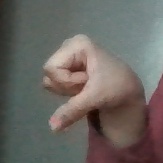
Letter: waw